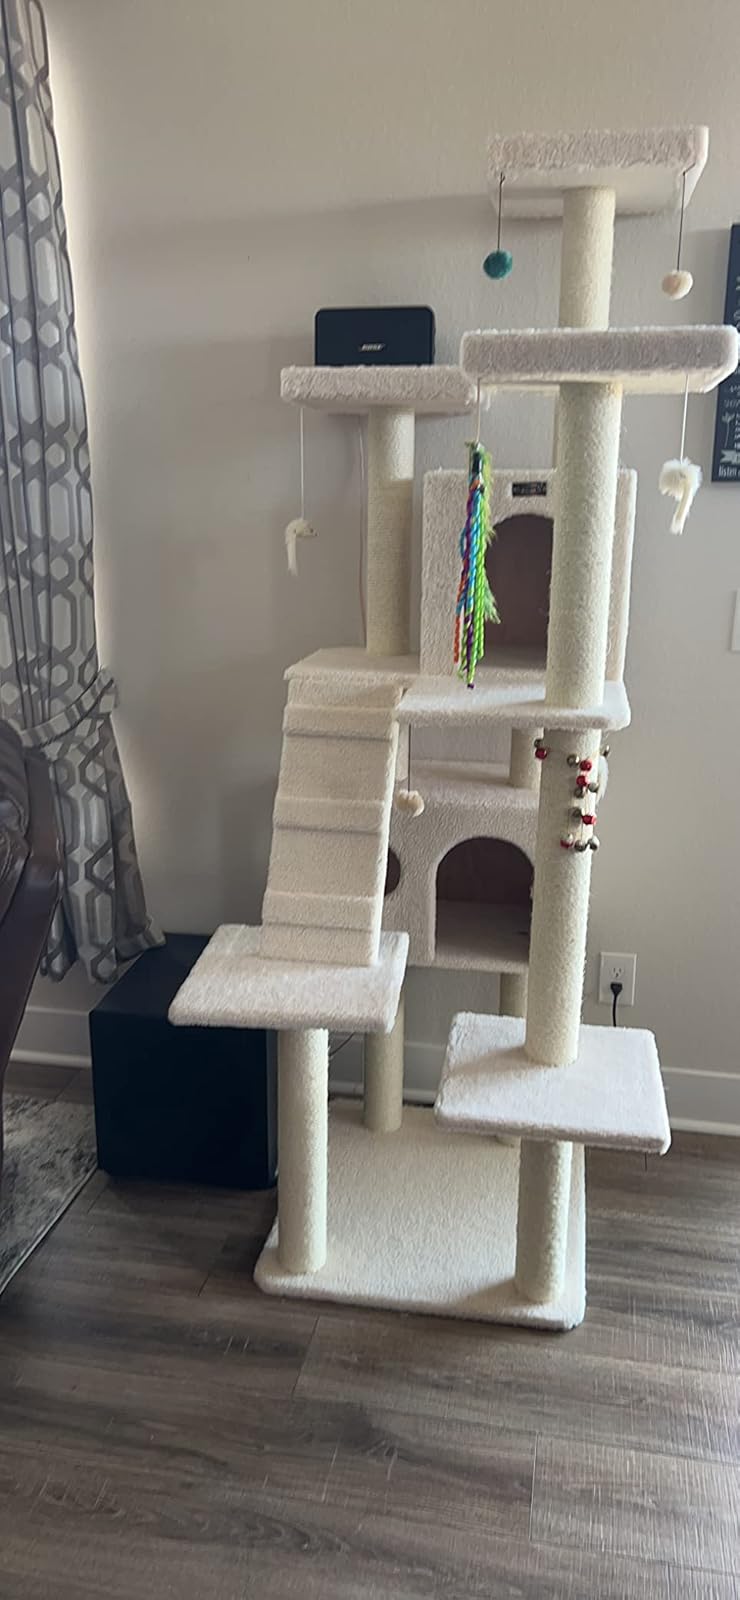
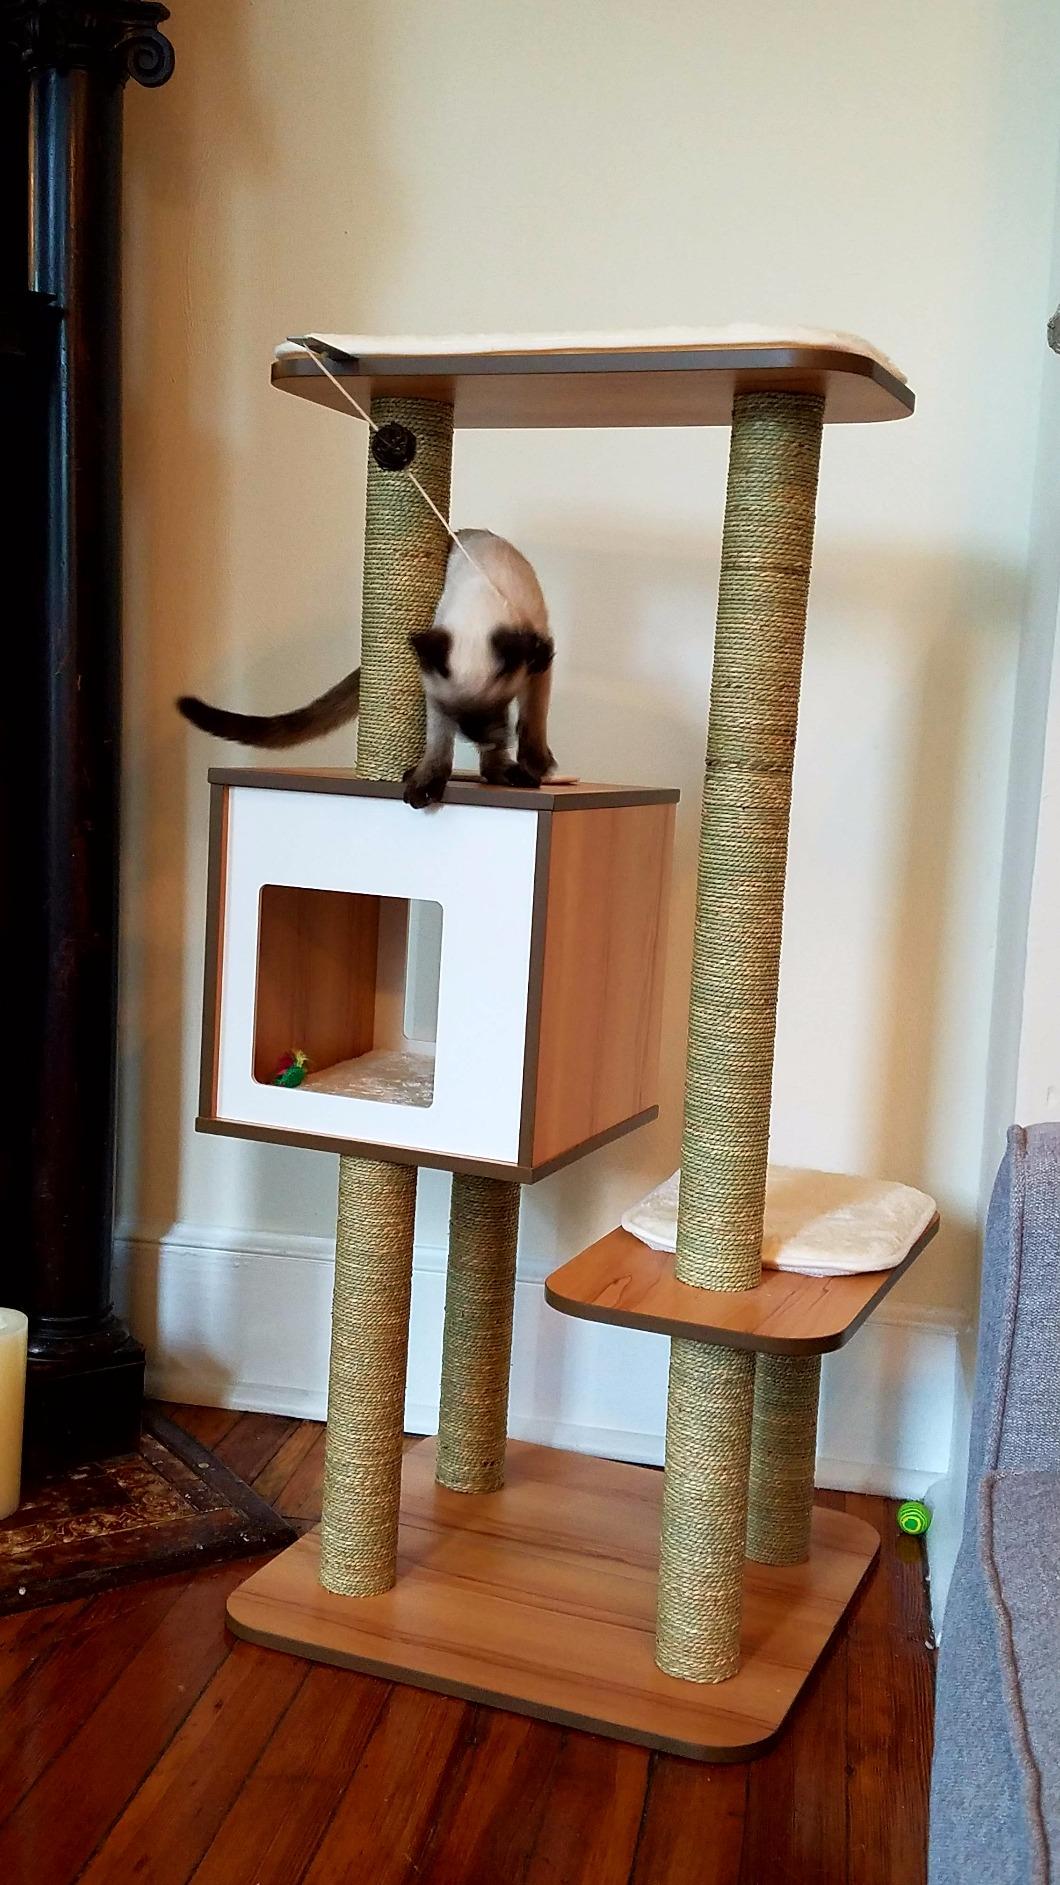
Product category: items_cat tree
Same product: no